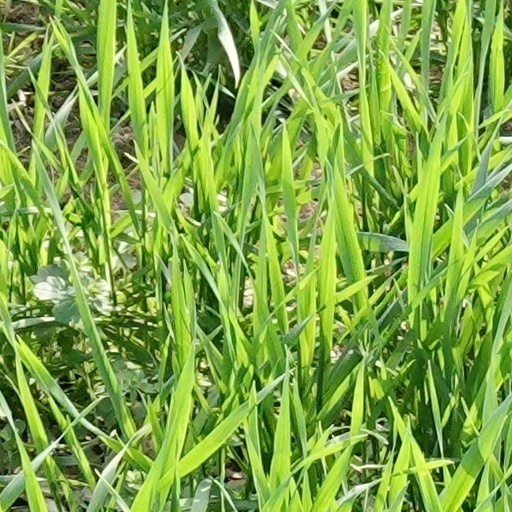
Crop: wheat